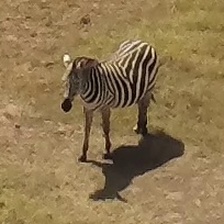
Pose orientation: front-left